LSMEM1

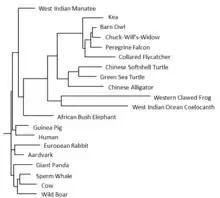
Phylogenetic tree for select orthologs of LSMEM1

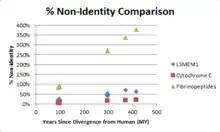
Human LSMEM1 evolutionary rate in comparison to a fast-evolving and a slow-evolving protein.

There are no known paralogs in humans for LSMEM1. Orthologous proteins exist mainly in mammals, birds, and reptiles. There are also more distant orthologs in amphibians and sarcopterygii. LSMEM1 does not show up in invertebrates, fungi, or prokaryotes. LSMEM1 also contains a conserved domain of unknown function DUF4577. When the human protein encoded by LSMEM1 is compared to a known quickly evolving protein (fibrinopeptides) and a known slowly evolving protein (cytochrome c), LSMEM1 appears to be slowly evolving.